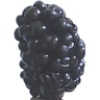
Label: Mulberry 1